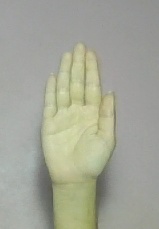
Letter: seen